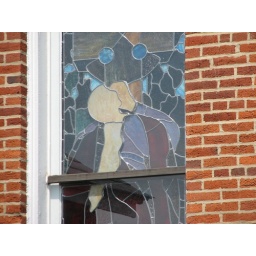
Berryville, Virignia. Stained glass window in front of church.